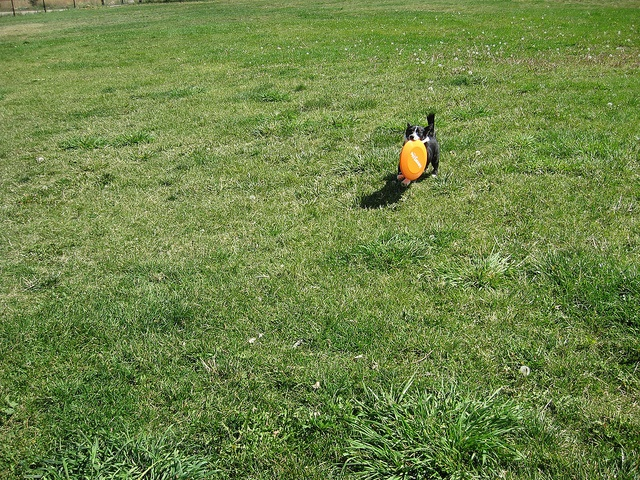
A black dog is on grass holding an orange Frisbee in his mouth.
A dog that is standing in the grass with a frisbee.
a dog running in a field with a frisbee in its mouth
A small dog on the grass with a Frisbee.
A dog with a frisbbe in his mouth in a grassy area.